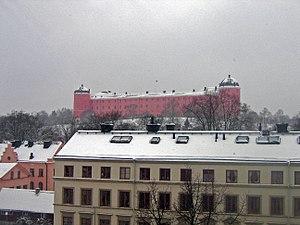
La construction du château d’Uppsala commence sous le règne de Gustave Iᵉʳ Vasa. On choisit pour l’édifier une colline située au sud de la ville, baignée par le fleuve Fyrisån. On affirme généralement que la première pierre a été posée en 1549, mais les travaux ont en fait été entamés dès 1547.